Phil Koperberg

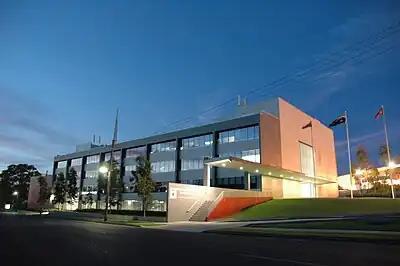
Koperberg was Commissioner at the time of the RFS occupying new headquarters in Carter Street, Lidcombe.

In 1985 Koperberg was appointed Chairman of the Bush Fire Council of New South Wales and Executive Officer of the Bushfires Branch of the Office of the Minister for Police and Emergency Services. In 1993 he became of Commissioner of Bush Fire Services. On 1 September 1997, following the proclamation of the Rural Fires Act 1997, Phil Koperberg was appointed to the position of Commissioner of the New South Wales Rural Fire Service.